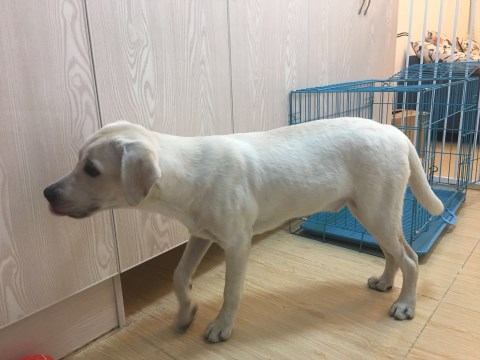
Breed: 3580-n000122-Labrador_retriever